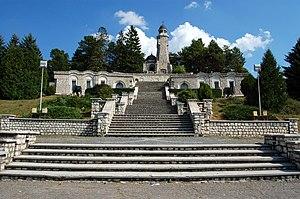
Dragoslavele est une commune située dans la partie nord du județ d'Argeş, en Roumanie. La ville est située près de l'ancienne frontière entre la Valachie et la Transylvanie, du côté de la Valachie.